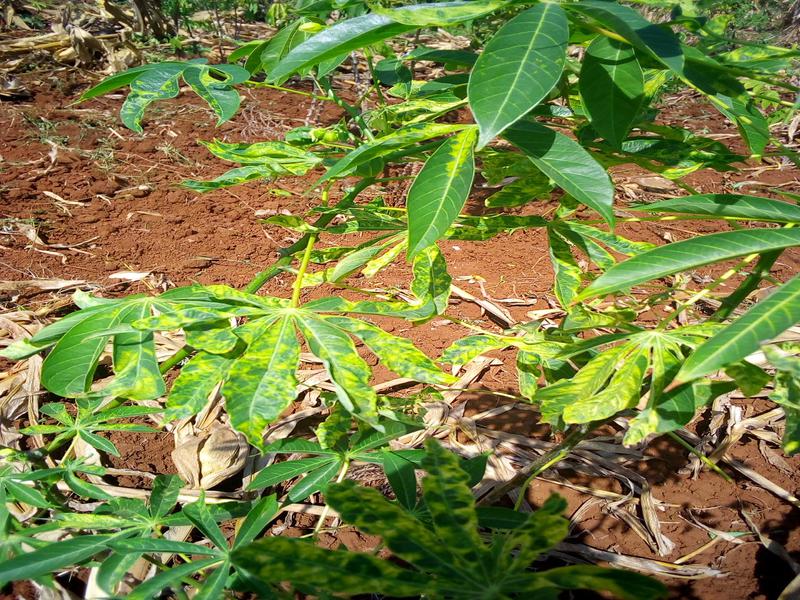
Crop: cassava
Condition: mosaic_disease